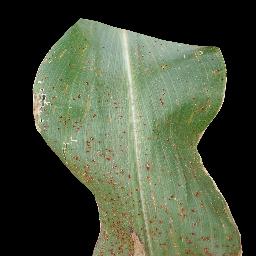
Label: Corn___Common_rust